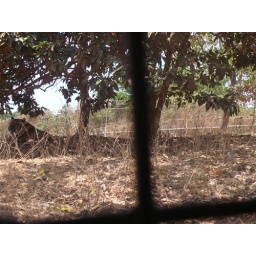
tiger under the tree